Syriac alphabet

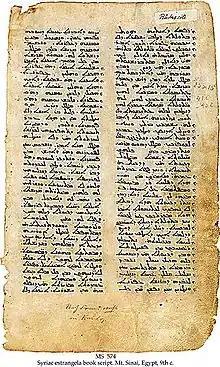
A 9th century manuscript of John Chrysostom's "Homily on the Gospel of John".

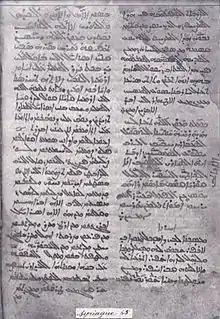
An example of Garshuni: a 16th-century Arabic-language manuscript written in the Syriac script.

The oldest and classical form of the alphabet is. The name of the script is thought to derive from the Greek adjective "strongýlē" ('rounded'), though it has also been suggested to derive from ('gospel character'). Although ʾEsṭrangēlā is no longer used as the main script for writing Syriac, it has received some revival since the 10th century. It is often used in scholarly publications (such as the Leiden University version of the Peshitta), in titles, and in inscriptions. In some older manuscripts and inscriptions, it is possible for any letter to join to the left, and older Aramaic letter forms (especially of and the lunate ) are found. Vowel marks are usually not used with , being the oldest form of the script and arising before the development of specialized diacritics.